Tossal Gros de Vallbona

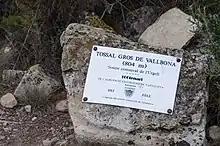
Plaque of the Alt Urgell county roof.

Tossal Gros de Vallbona is a mountain of the Catalan Central Depression, Catalonia, Spain. It has an elevation of 802 metres above sea level.